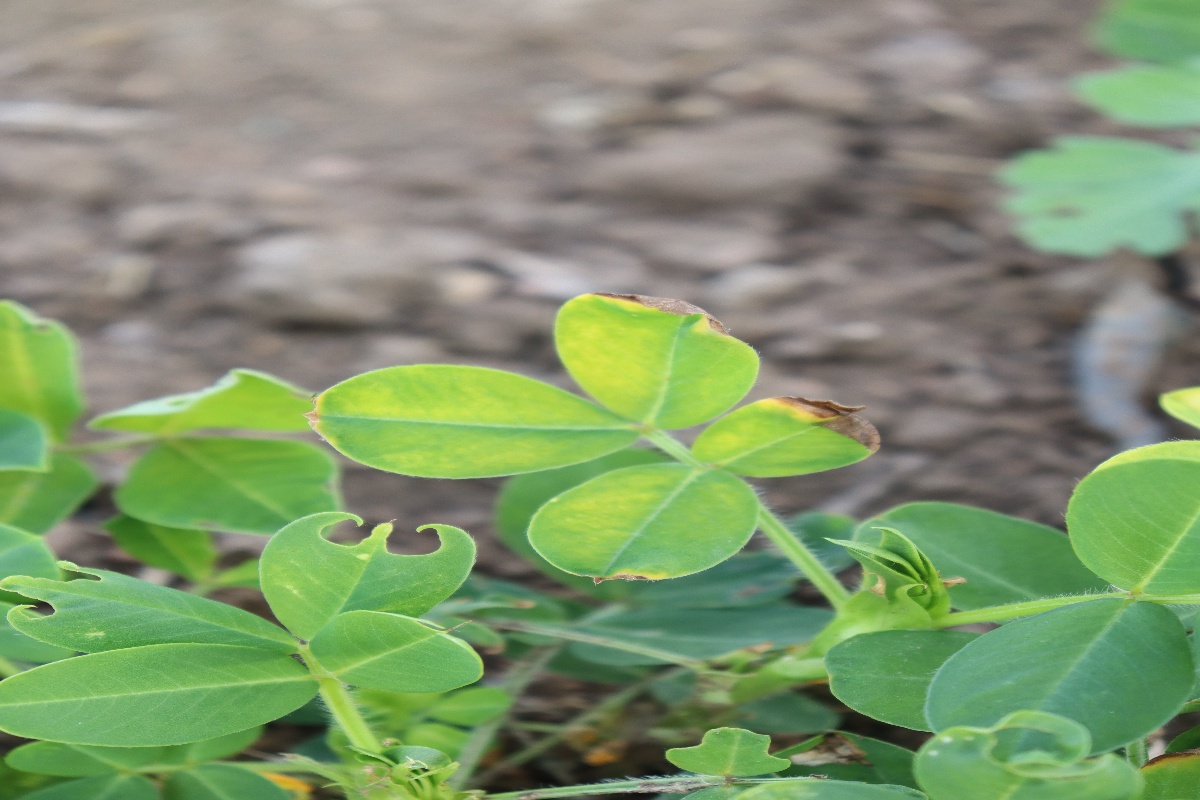
Label: nutrition deficiency